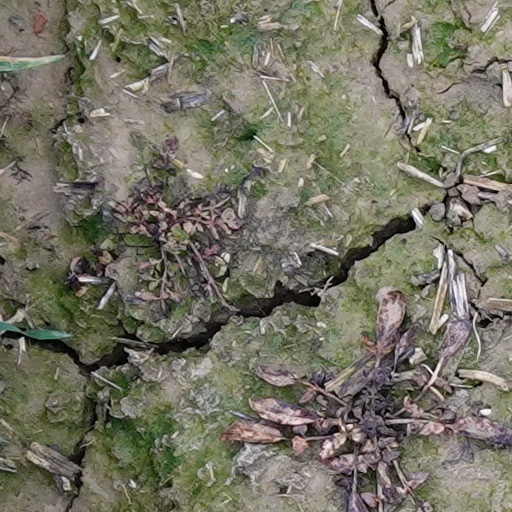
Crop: wheat